Niluka Geethani Rajasekara

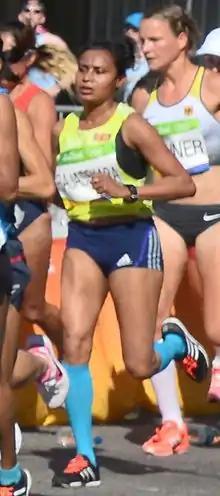

Bogaha Kotuwe Gedara Niluka Geethani Rajasekara (born 17 March 1982) is a female Sri Lankan long-distance runner. With a time of 2 hours 40.07 minutes, and a new Sri Lankan record, at the 2015 Hong Kong marathon, Rajasekara achieved the qualifying standard for the marathon at the 2016 Summer Olympics. She competed in the marathon event at the 2015 World Championships in Athletics in Beijing, China, finishing 49th.